Santa Cecilia Acatitlan

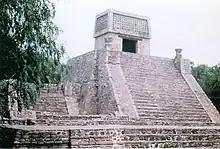
The pyramid

Only one quadrangular basement currently survives, which might have been one of the site's main structures. It consists of a large staircase leading up to a temple. Like Tenayuca, it is thought that the temple was dedicated to the worship of Huitzilopochtli and Tlaloc. The construction method was probably the characteristic one of successive structures, one on top of the other, and at least four successive time periods have been detected. Today, the inside of the pyramid is one of the best preserved interior structures. The exterior structures were removed and many of their stones were used to build the adjacent church, which dates back to the late 16th century. In 1962, the architect and archaeologist Eduardo Pareyon Moreno reconstructed and reinforced the pyramid's basement and rebuilt the temple that crowns it. Although such a reconstruction certainly does not comply with current canons of archaeology, the product is a beautifully delineated Mexica pyramid, one of the best-conserved examples of this culture.